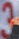
Number: 3